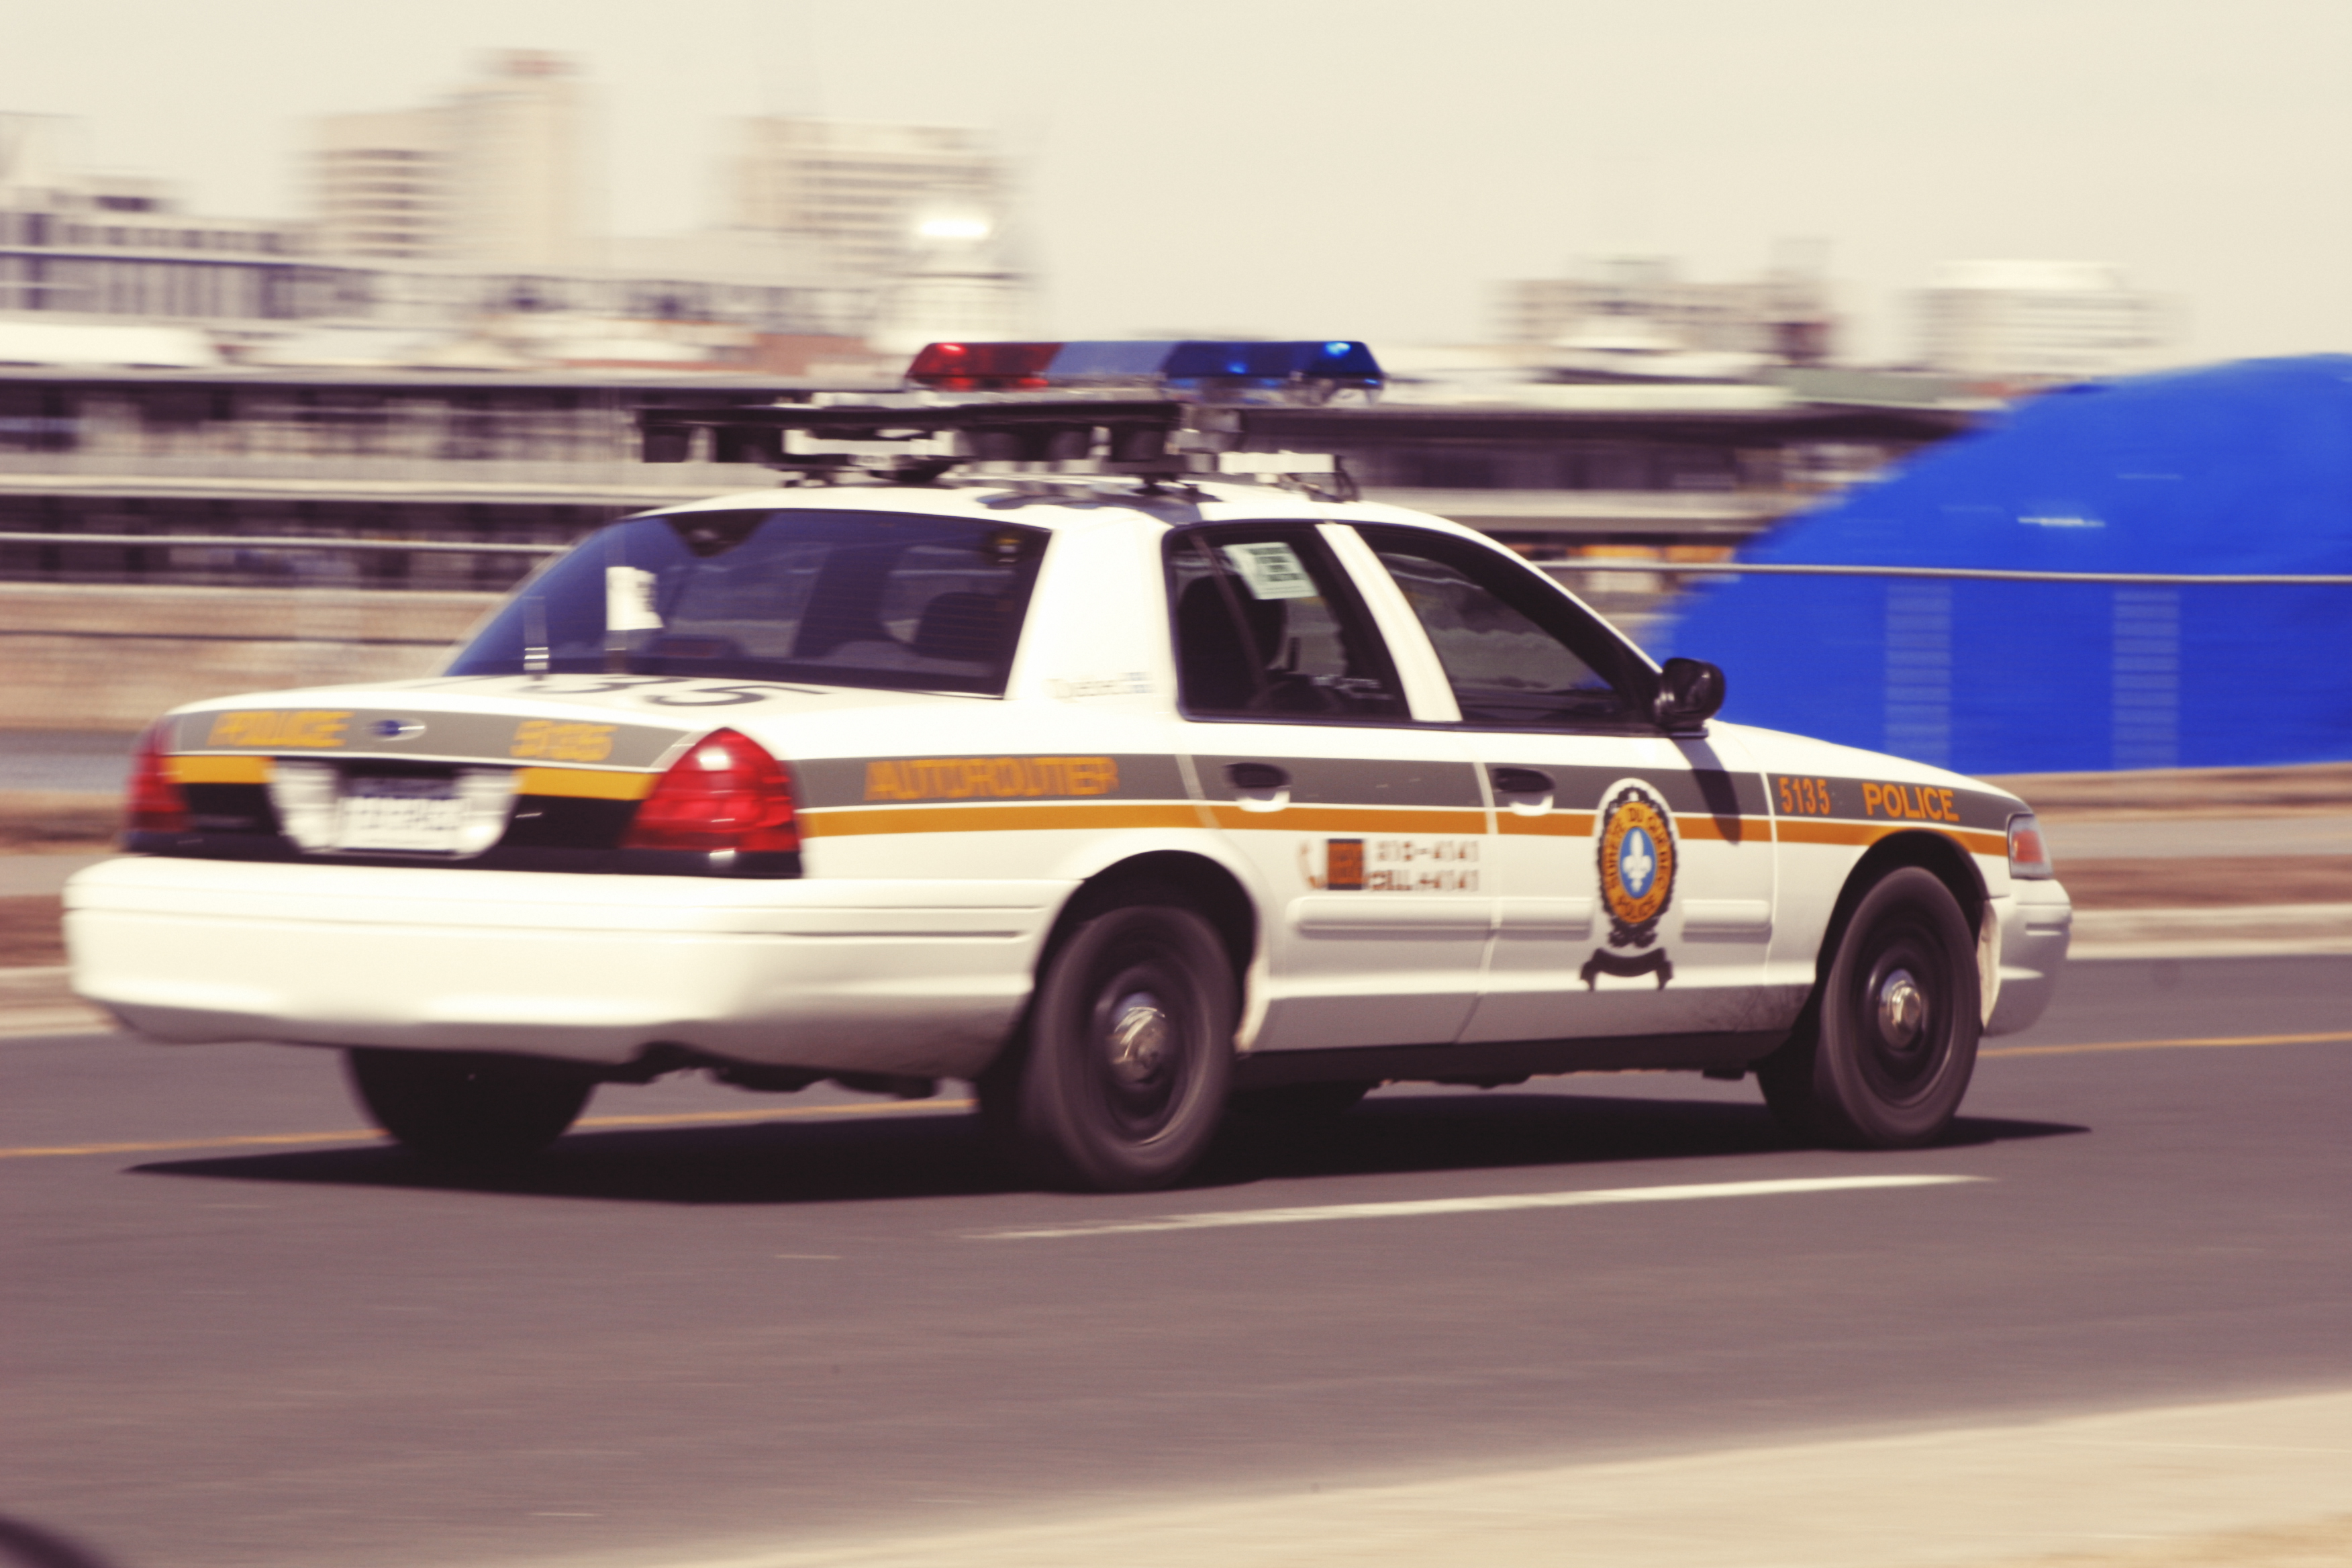
person, car, driving, motion, vehicle, usa, profession, police, law enforcement, police car, automobile make, compact car, luxury vehicle, ford crown victoria, ford crown victoria police interceptor, royalty free images